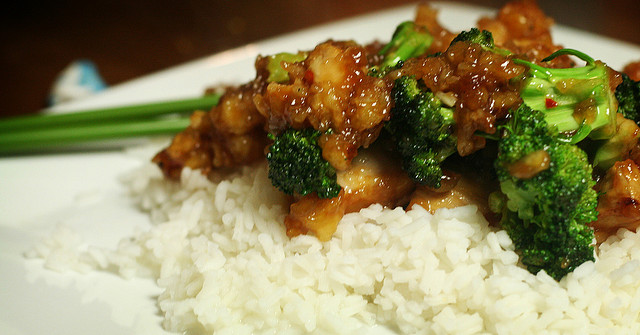
user: Given an image and a question. Answer the question in a short answer. Question: What is the white grainy substance in this image? Short Answer:
assistant: rice